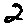
Label: 2